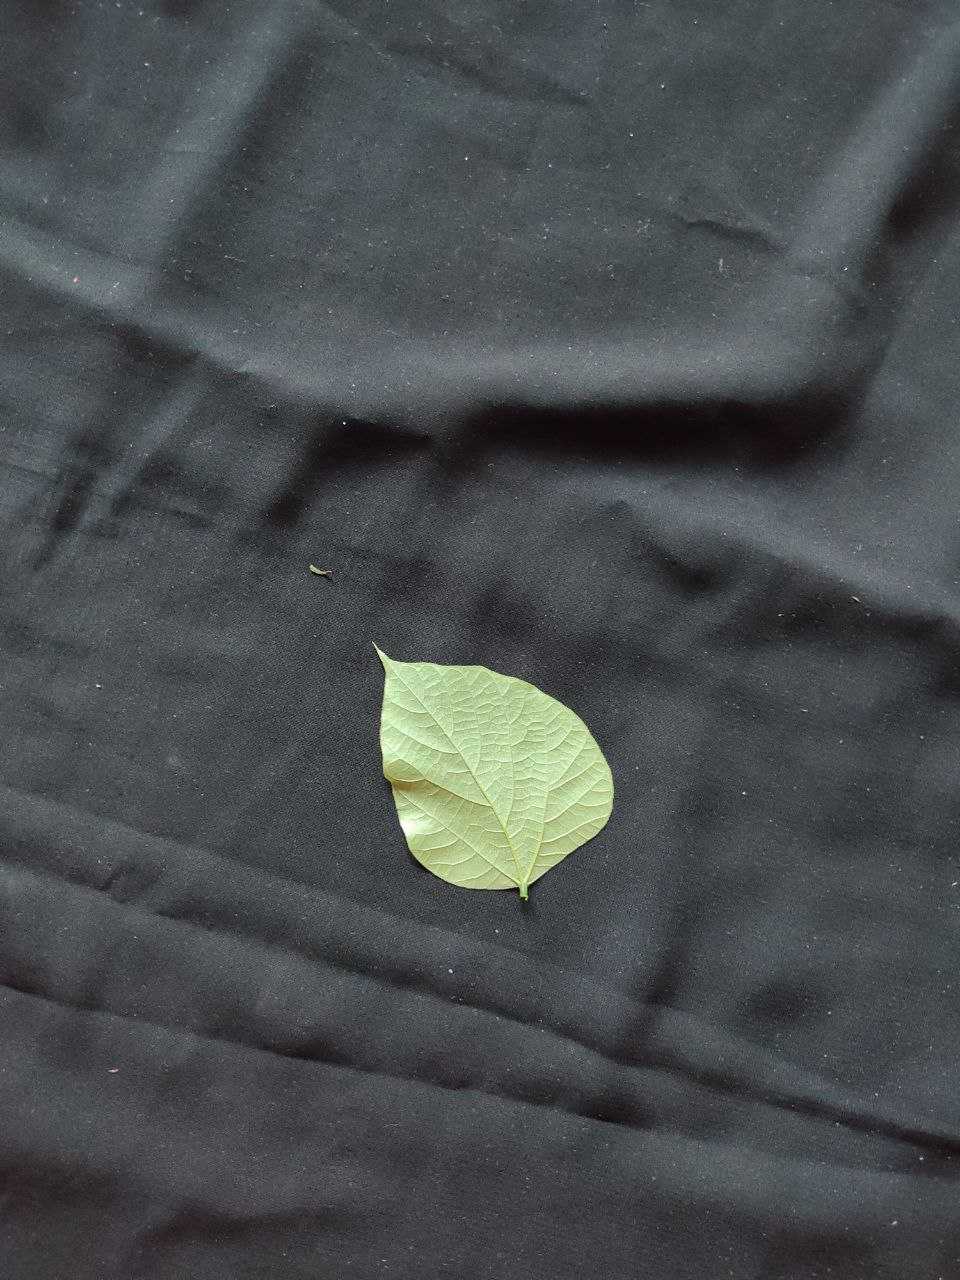
Crop: bean
Leaf condition: Fresh Leaf